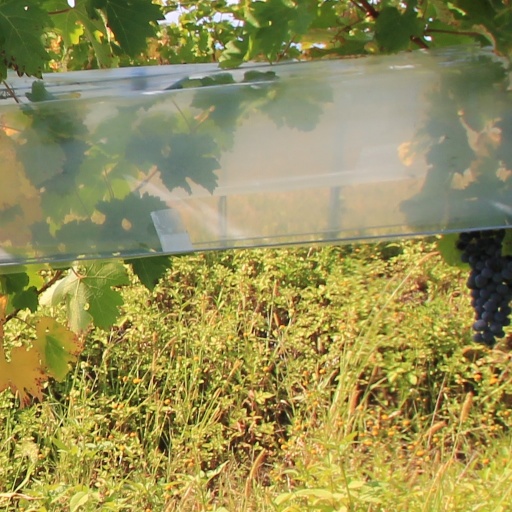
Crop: grape